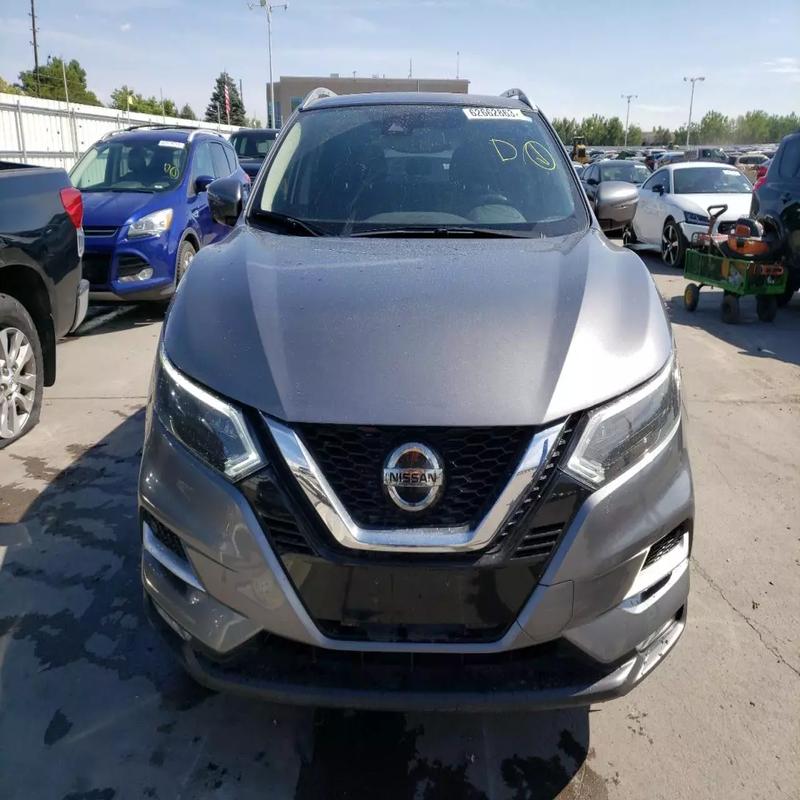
Aucun dommage détecté.
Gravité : aucun